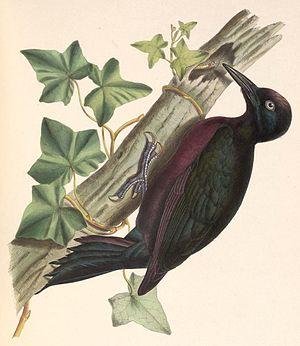
Picus herminieri = Melanerpes herminieri (Pic de Guadeloupe)
Le Pic de Guadeloupe ou Tapeur est une espèce d'oiseaux de la famille des Picidae appartenant au genre Melanerpes.